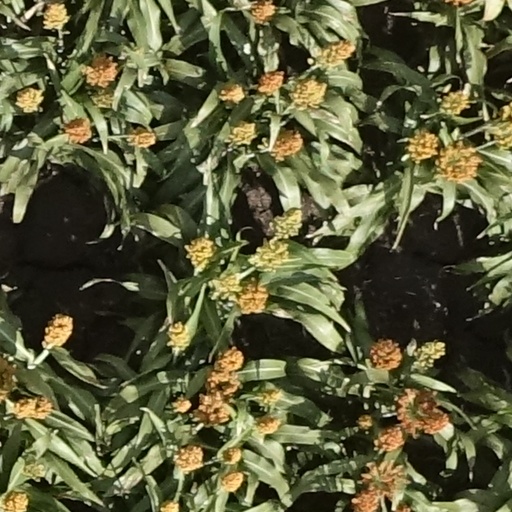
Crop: sorghum